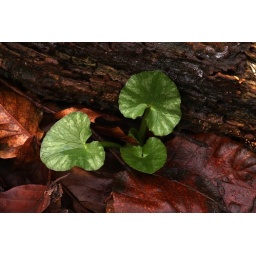
Woodland floor covered with this plant looking forward to them flowering in the coming weeks.